Genocides in history (1490 to 1914)

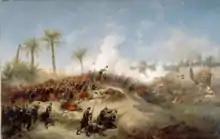
(1849) by Jean-Adolphe Beaucé

Ben Kiernan wrote in his book "Blood and Soil: A World History of Genocide and Extermination from Sparta to Darfur" on the French conquest of Algeria, that within three decades of the French conquest of Algeria in 1830, war, genocidal massacres, and famine had reduced the original population from 3 million by a figure ranging from 500,000 to 1,000,000.